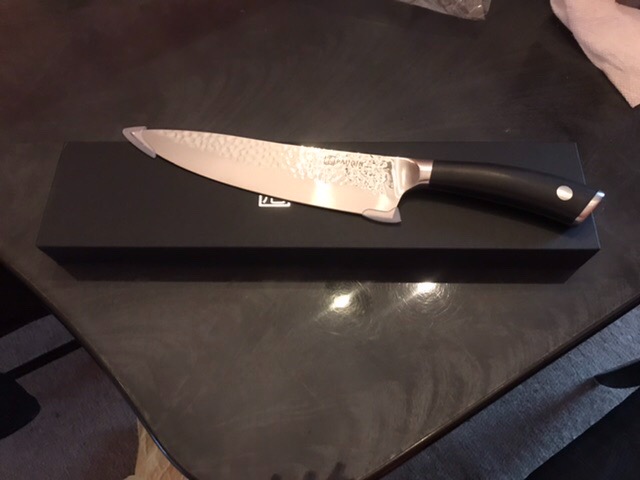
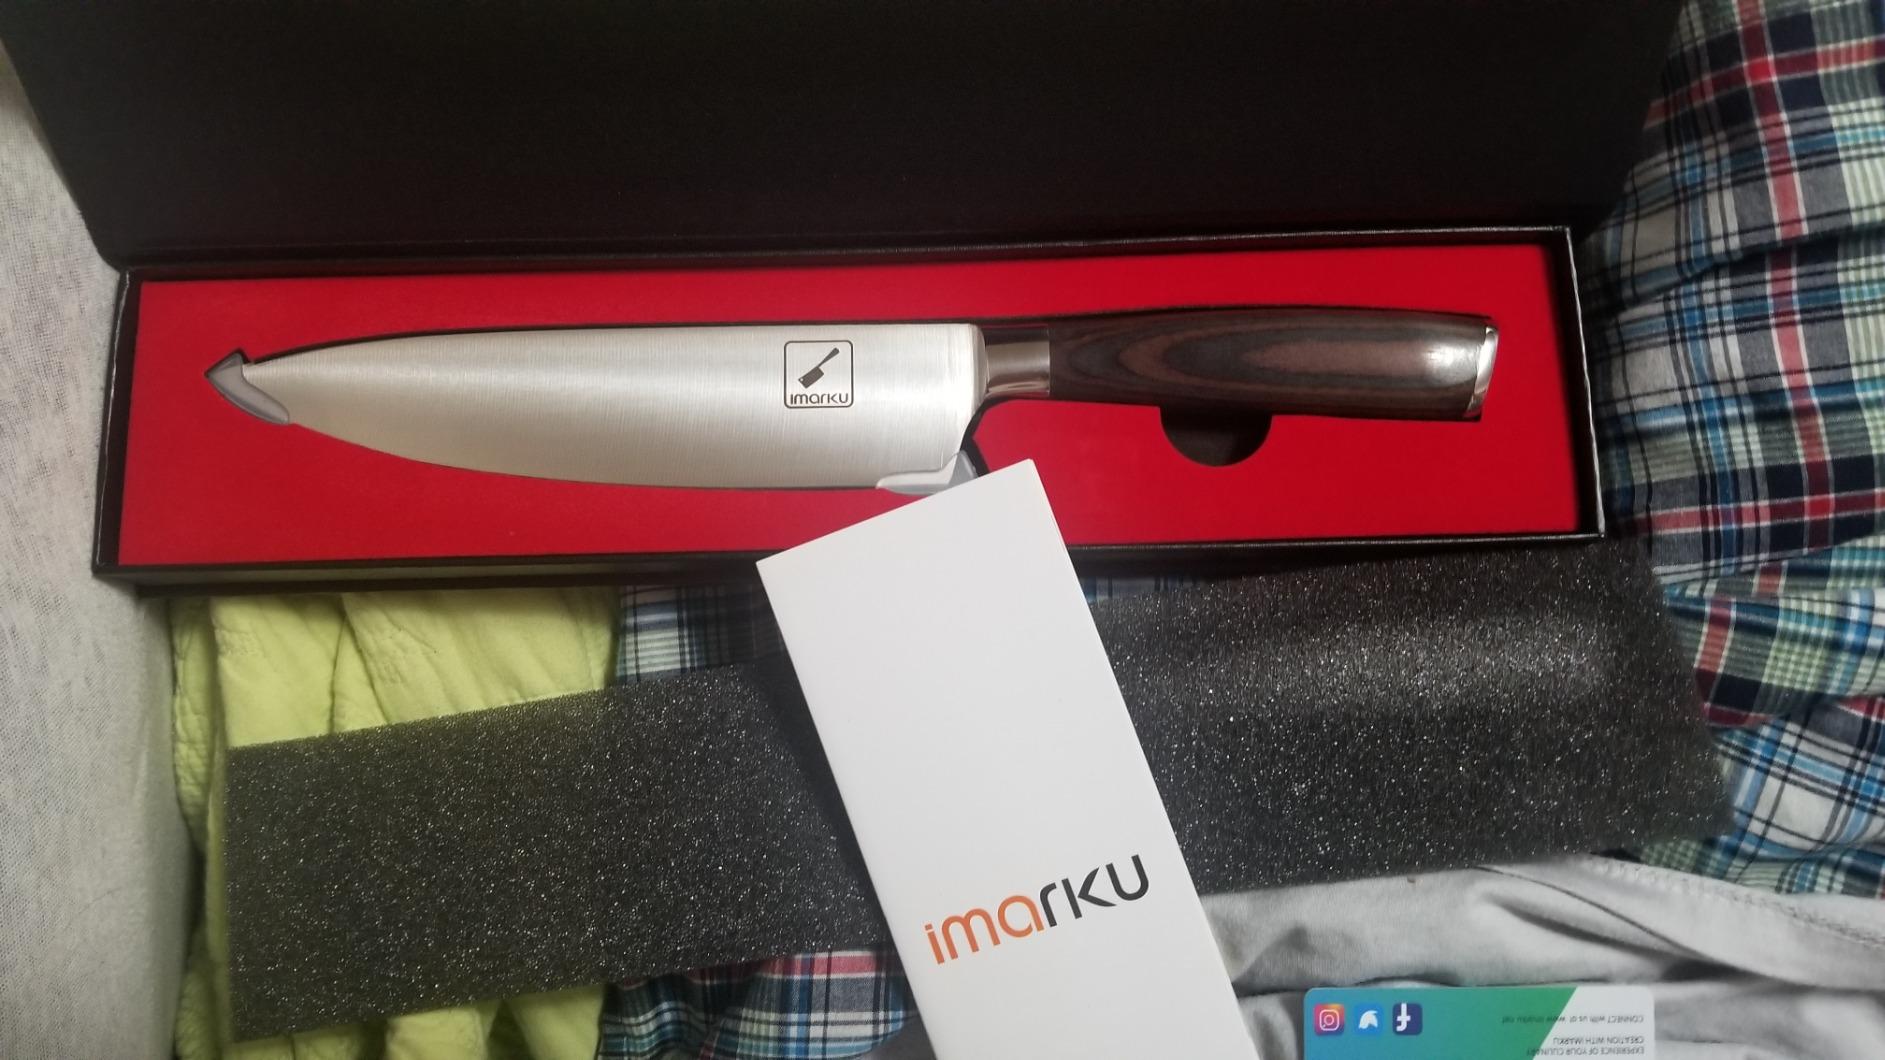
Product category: items_knife
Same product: no